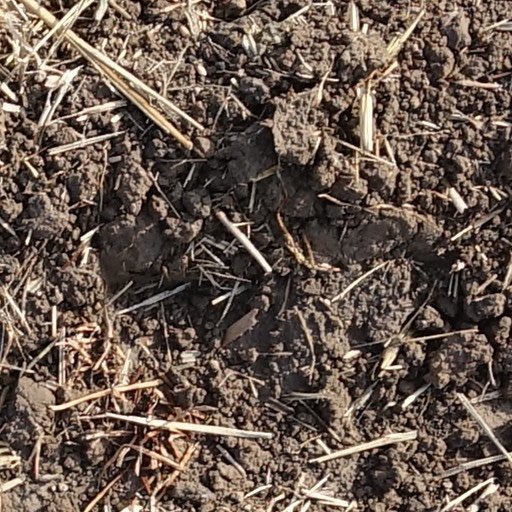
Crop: wheat